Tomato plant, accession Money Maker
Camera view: vertical (180 deg); turntable rotation: 330 degrees
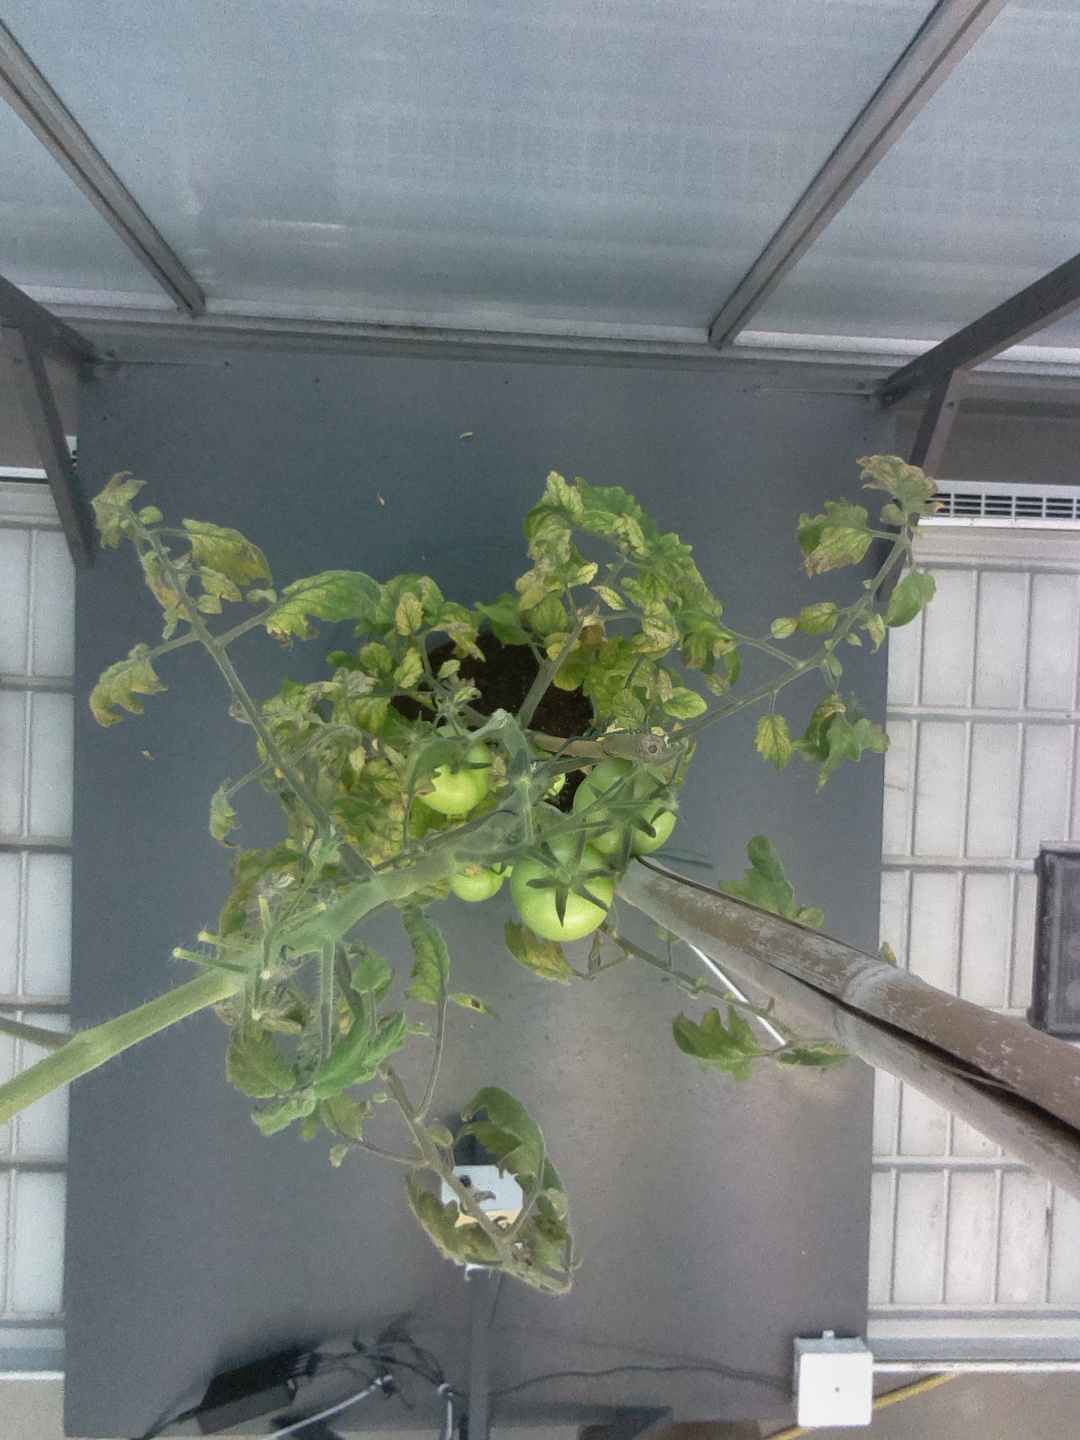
BBCH growth stage 78: 80% -90% of final fruit size